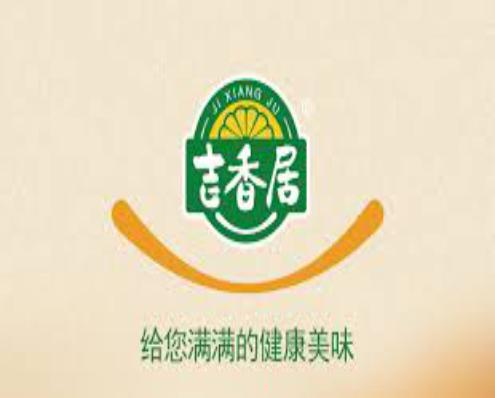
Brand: jixiangju
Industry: Food